Loulay (restaurant)

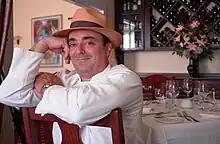
Thierry Rautureau

The restaurant opened in 2013. Loulay closed in March 2020, following the arrival of the COVID-19 pandemic in Seattle, and never reopened. Thierry Rautureau made the closure permanent in August 2021.